North Calder Water

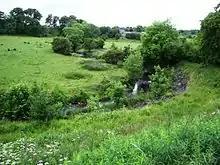
North Calder Water as seen from the Monkland Canal tow path

The North Calder Water is a river in North Lanarkshire, Scotland. It flows for from the Black Loch (in the Falkirk council area) via the Hillend Reservoir, Caldercruix, Plains, Airdrie, Calderbank, Carnbroe and Viewpark to the River Clyde at Daldowie, south-east of Glasgow. For the last of its course, it forms part of the boundary between North Lanarkshire (near to Birkenshaw) and Glasgow (near to Broomhouse). The name Calder is thought to be Brythonic and to mean 'hard cold flowing' water.